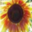
Label: sunflower